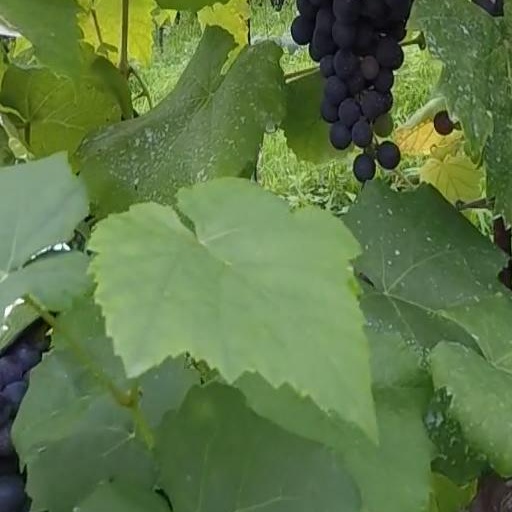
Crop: grape